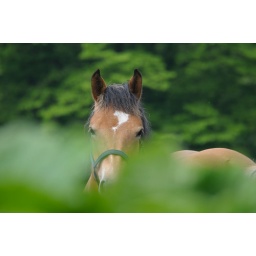
Too much grass during summer to shoot horses from sitting in your car.